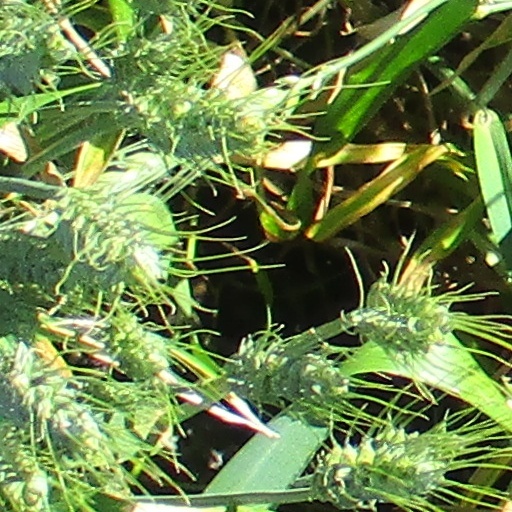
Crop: wheat